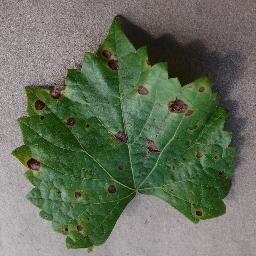
Label: Grape___Black_rot